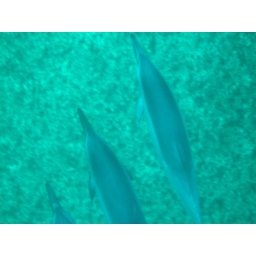
Snorkeling with Wild Dolphins swimming besides the boat near Kalaniana'ole Beach Oahu Hawaii